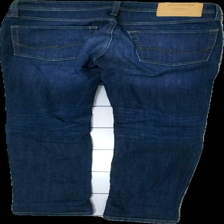
View: back
Type: Jeans
Category: Men
Brand: Jack And Jones
Colors: Blue
Material: 57% bomull 43% viskos
Pattern: Logo print
Cut: Tight
Season: All
Stains: Minor
Damage: missfärgat
Damage location: middle left
Damage 2: missfärgat
Damage 2 location: middle right
Price range: <50
Recommended usage: Export
Description: jeans